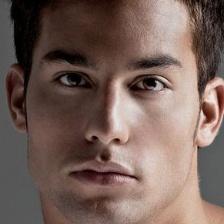
Label: faces